Anne d'Escars de Givry

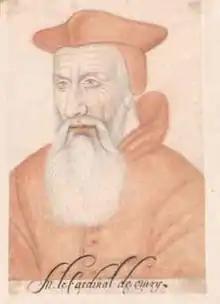
Anne de Perusse d'Escars, cardinal of Givry

Anne d'Escars de Givry (29 March 1546 – 19 April 1612) was a French Benedictine churchman, supporter of the "Ligue", and cardinal.